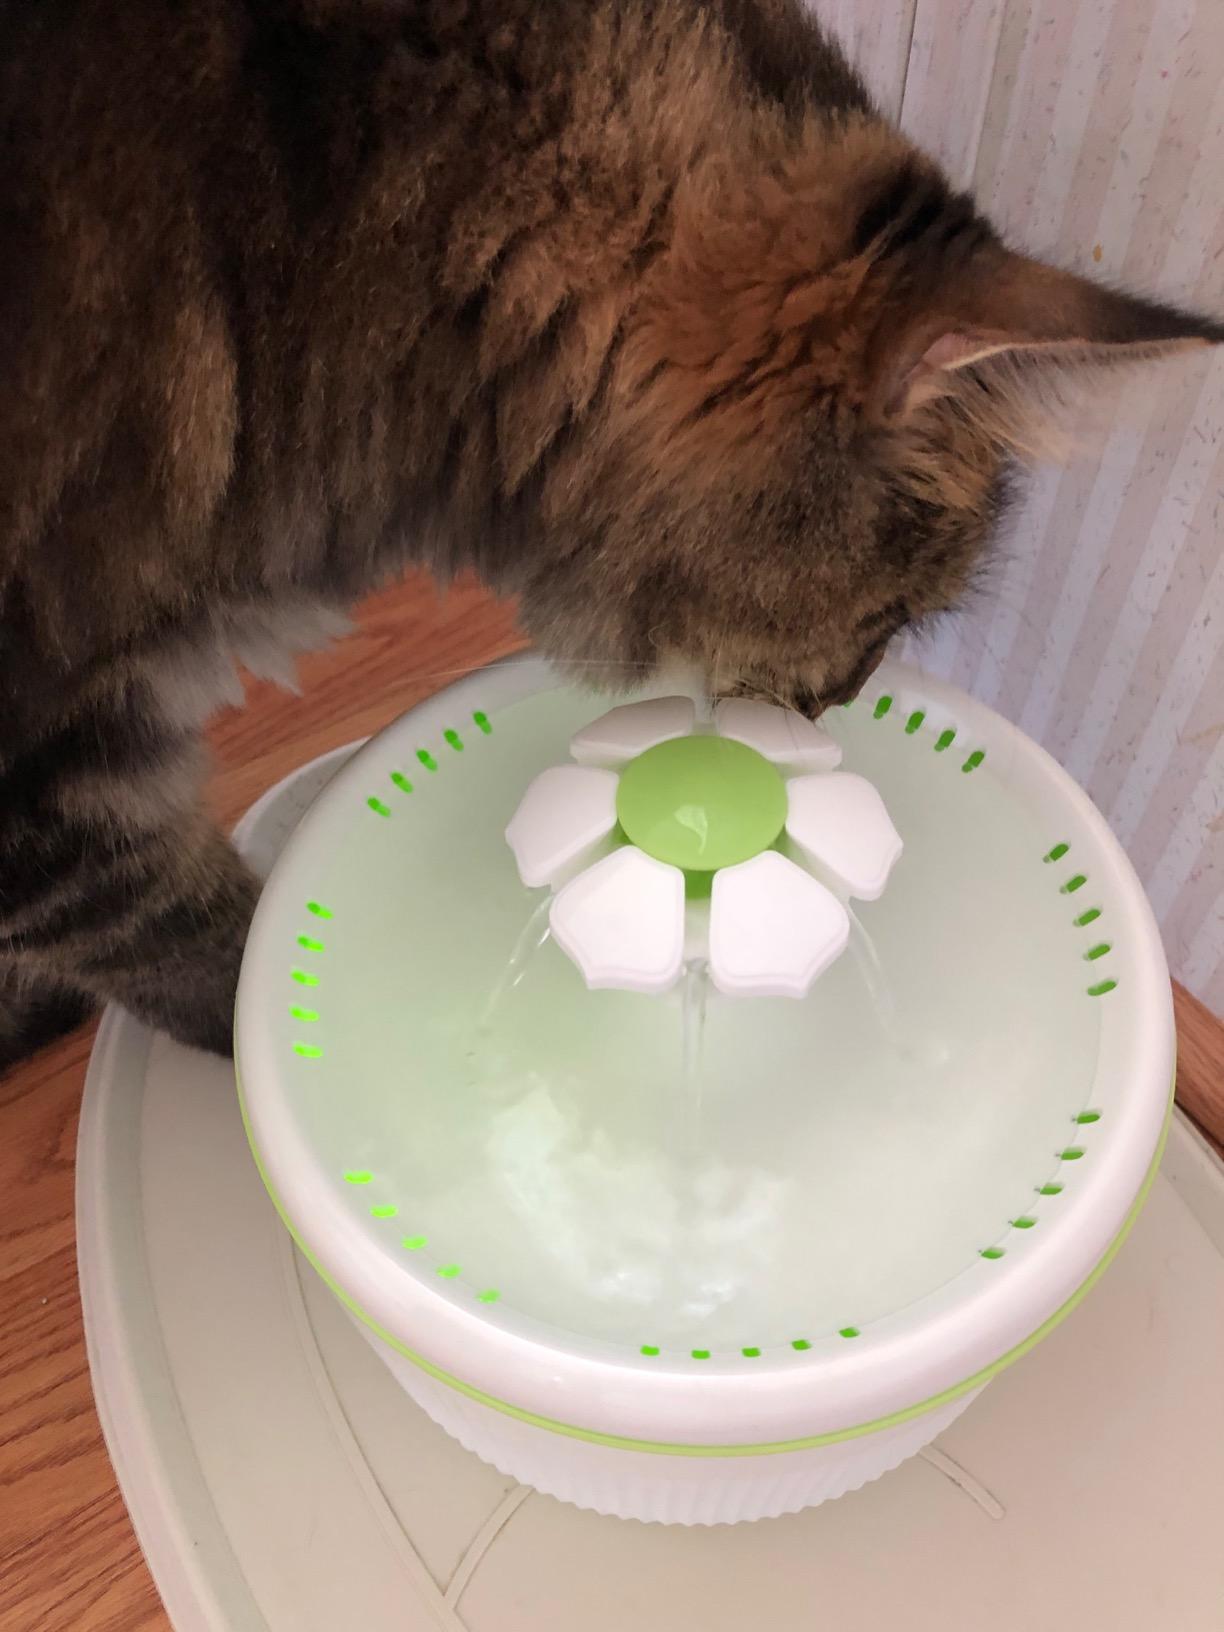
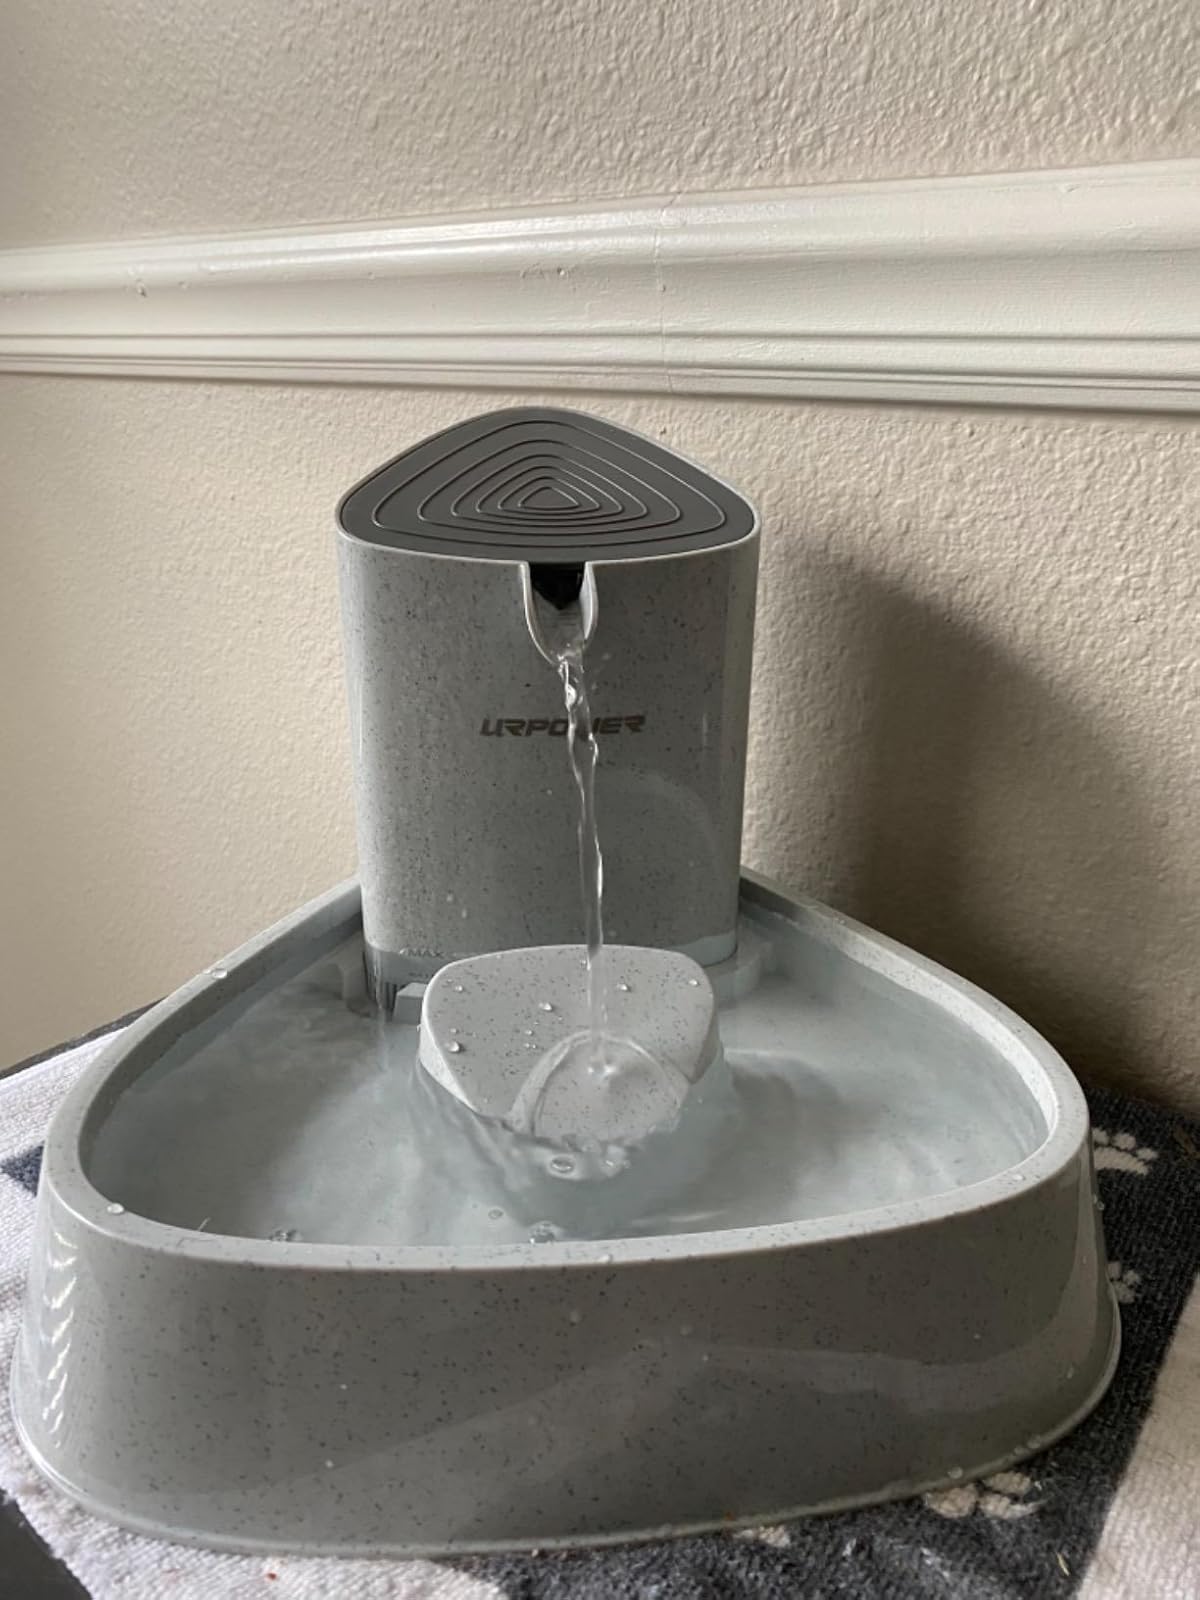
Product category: items_bowl
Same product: no